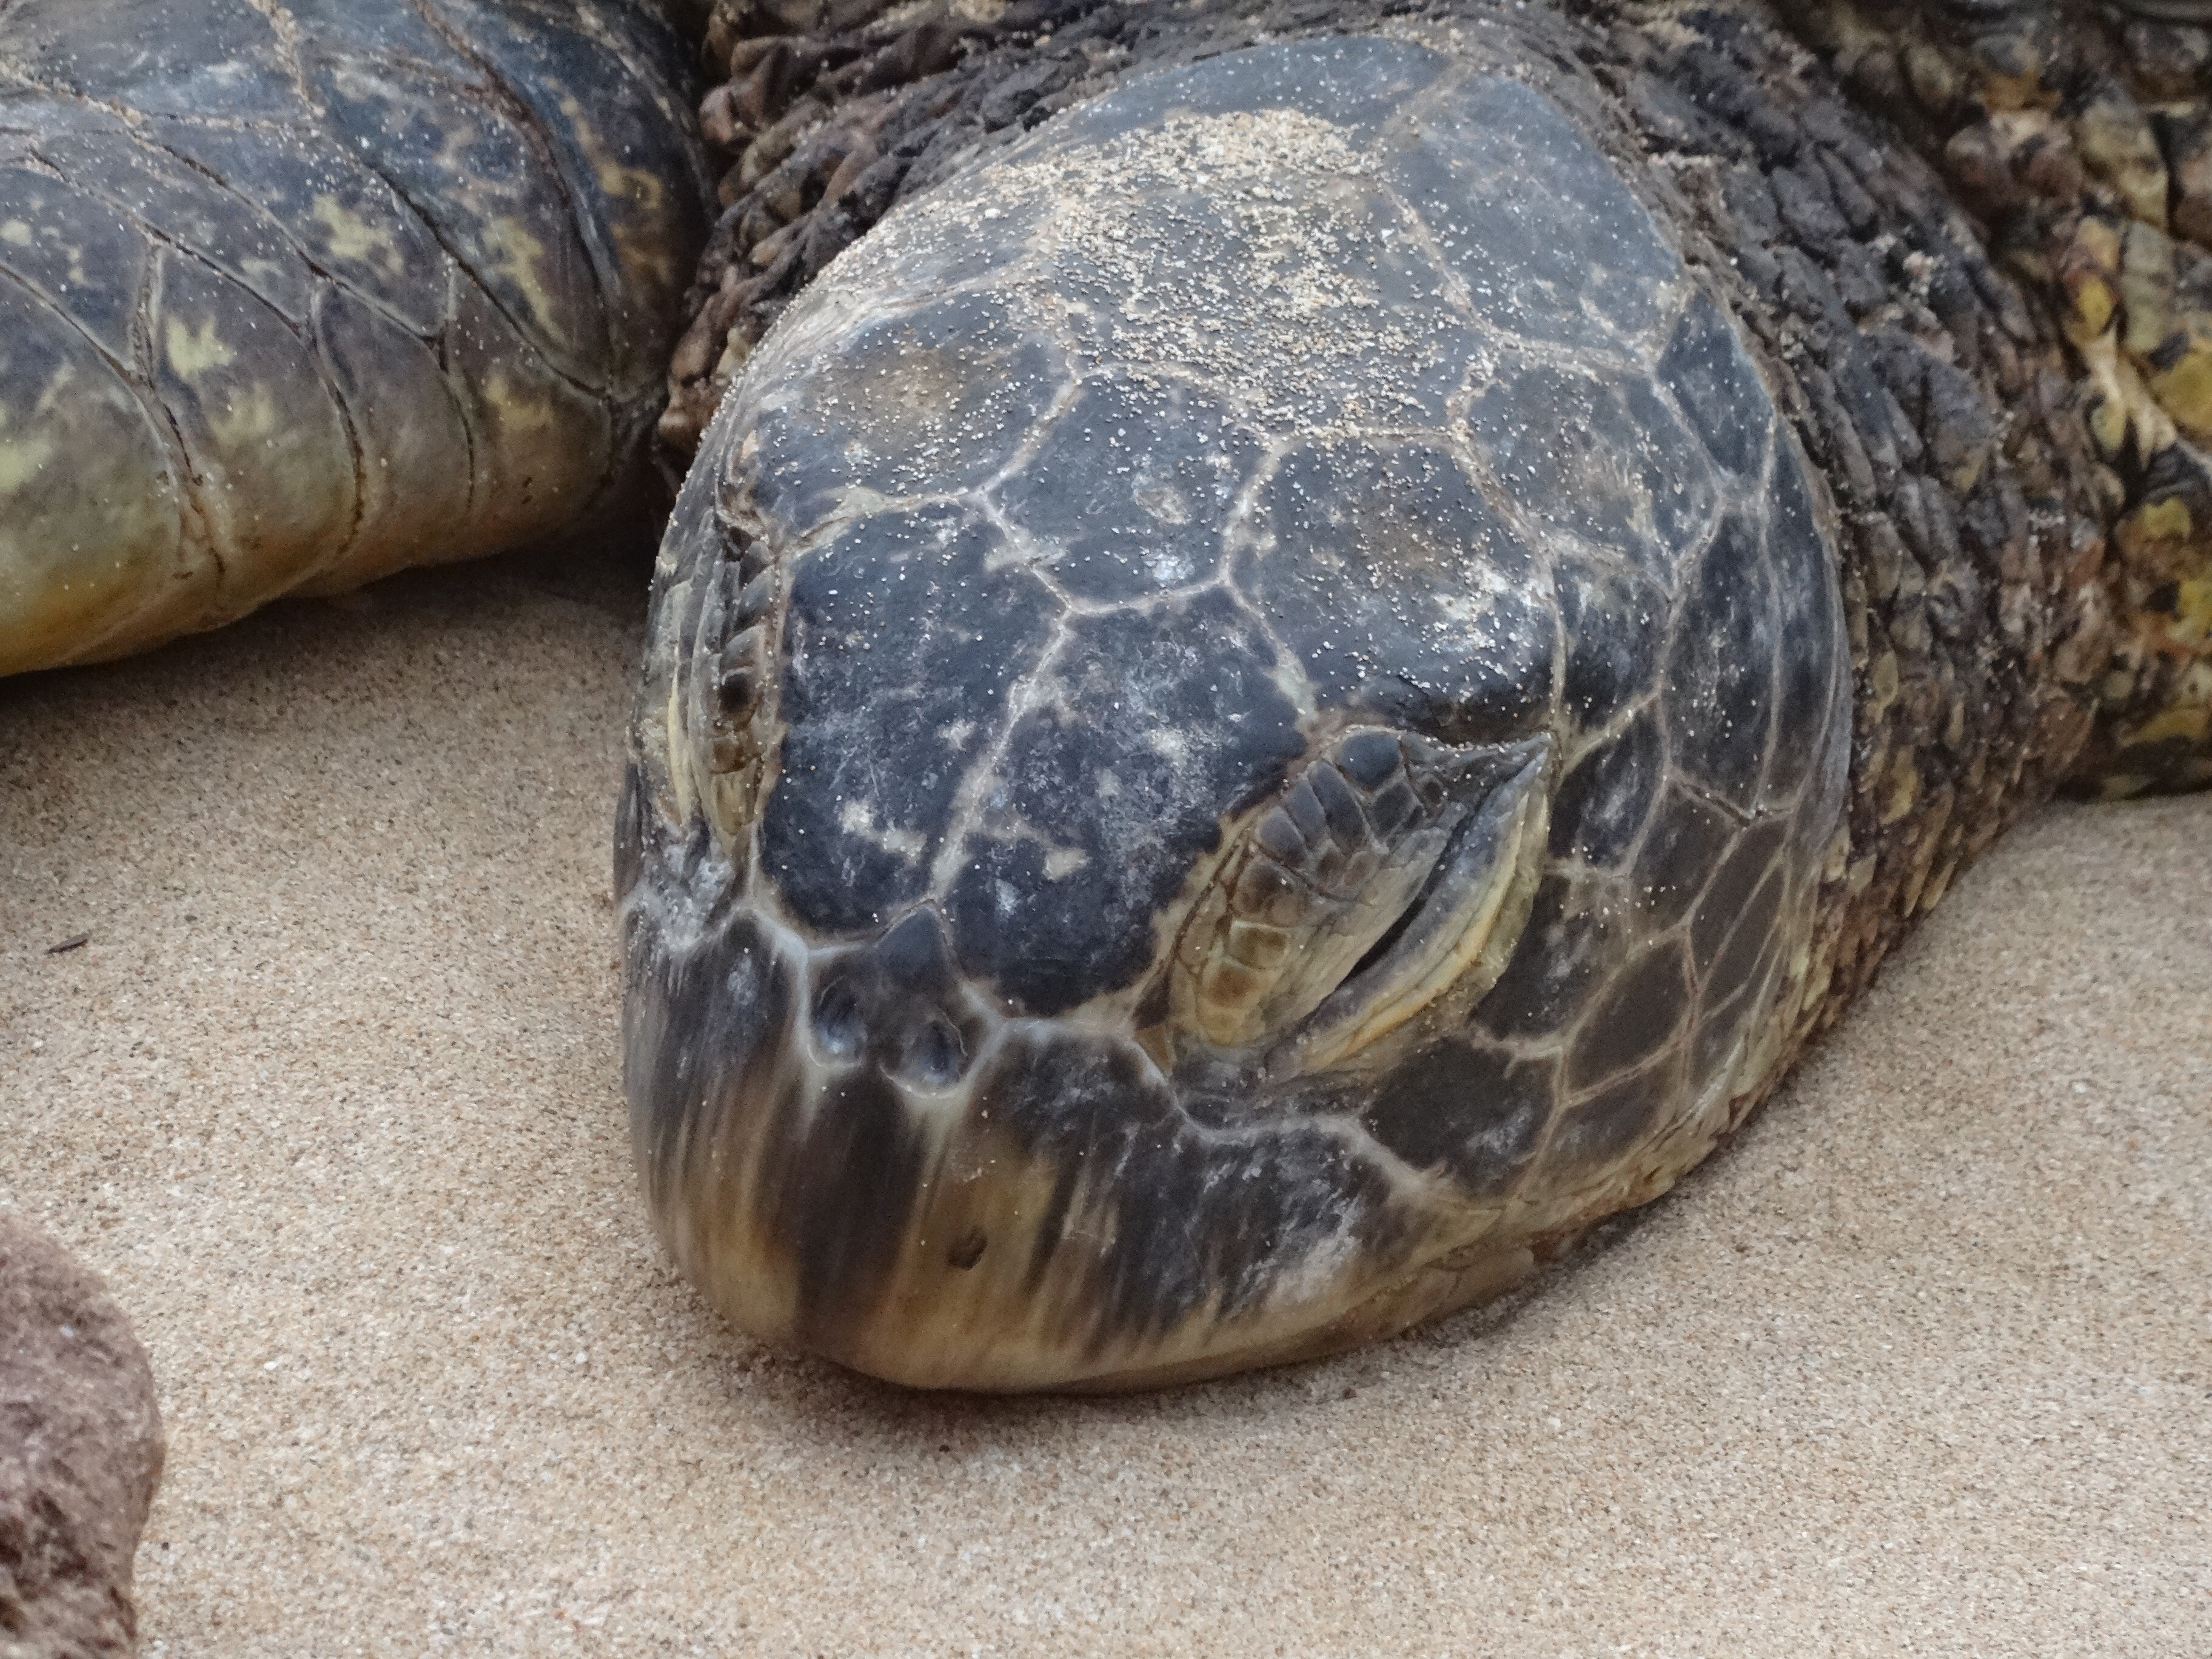
animal, turtle, sea turtle, reptile, hawaii, fauna, tortoise, vertebrate, tired, box turtle, loggerhead, emydidae, honu, big iceland